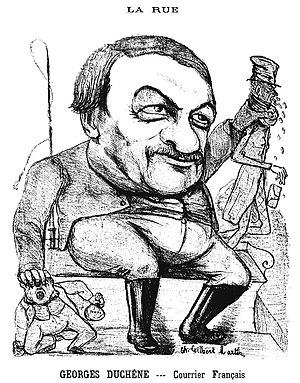
Georges Duchêne. Courrier français
Georges Duchêne, né le 8 mars 1824 à Beaumont-la-Ronce et mort le 19 juillet 1876 à Ville-Évrard, est un typographe et journaliste français, spécialisé dans les questions économiques et financières.